Aleida Greve

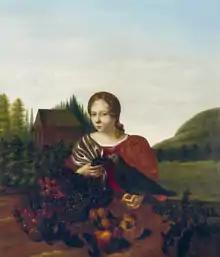
"Portrait of a woman" (probably a self-portrait), 1686

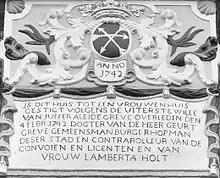
Roccoco gable stone on the Vrouwenhuis, Melkmarkt 53, stating that this women's home was founded by the last will of Aleide Greve who died 4 Febr 1742, the daughter of Geurt Greve – councilman, hopman, and controller of convoys and licenses in this city, and also daughter of Lamberta Holt

Aleida Greve (1670–1742) was an 18th-century painter from the Dutch Republic known for founding the Vrouwenhuis, Zwolle.